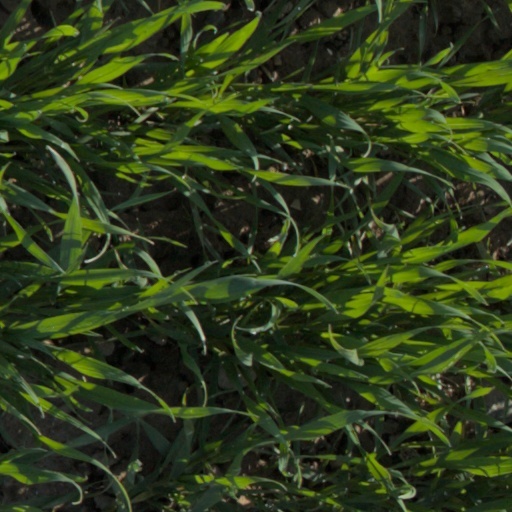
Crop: wheat